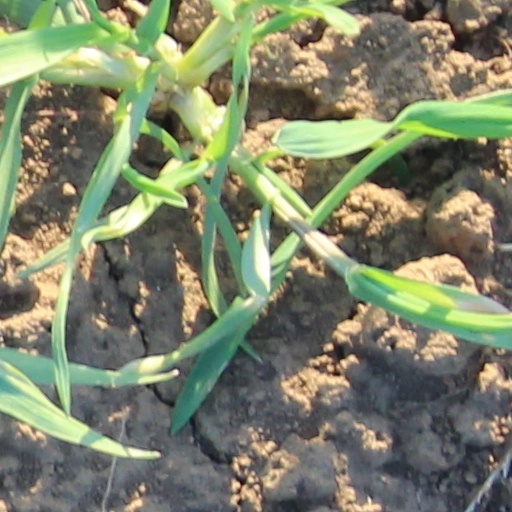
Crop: wheat